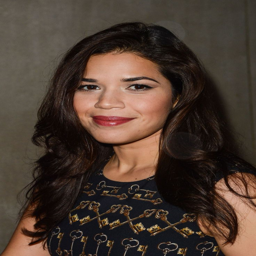
shades of brown hair that are anything but waves with subtle highlights like look effortlessly gorgeous .